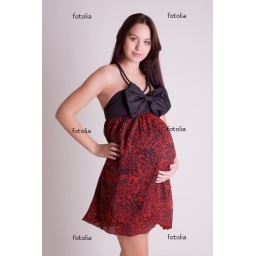
prregnant women in red dress